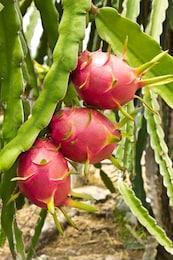
Label: Dragonfruit